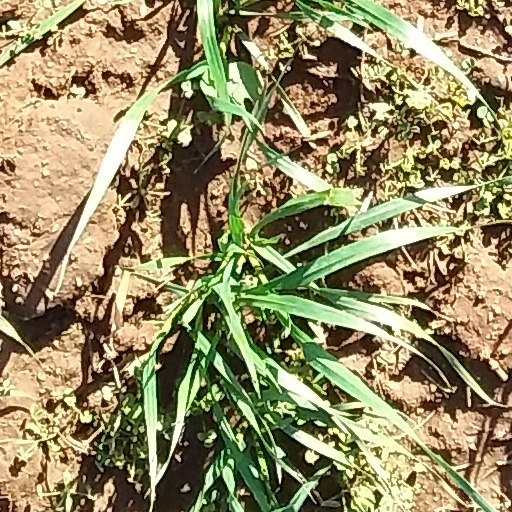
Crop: wheat